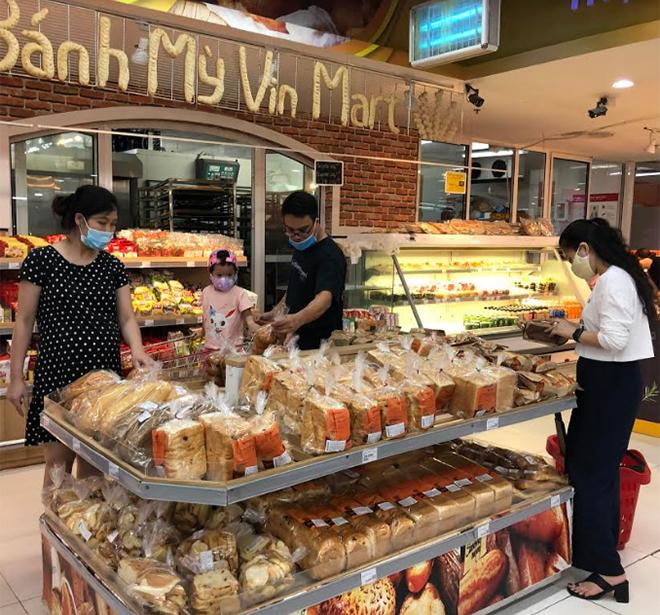
người đàn ông mặc áo đen chở đứa trẻ áo hồng đi bằng xe đẩy siêu thị